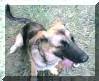
Label: dog